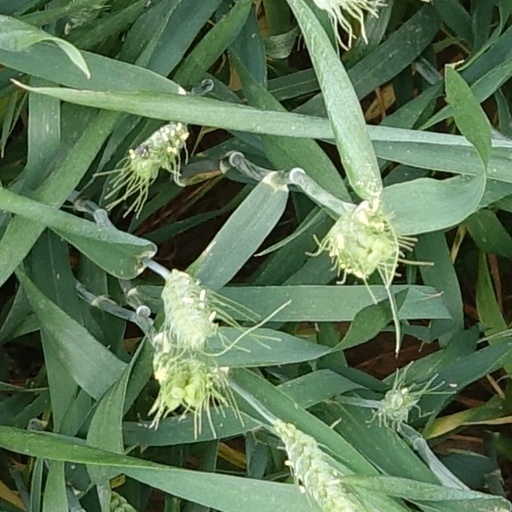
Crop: wheat